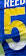
Number: 5